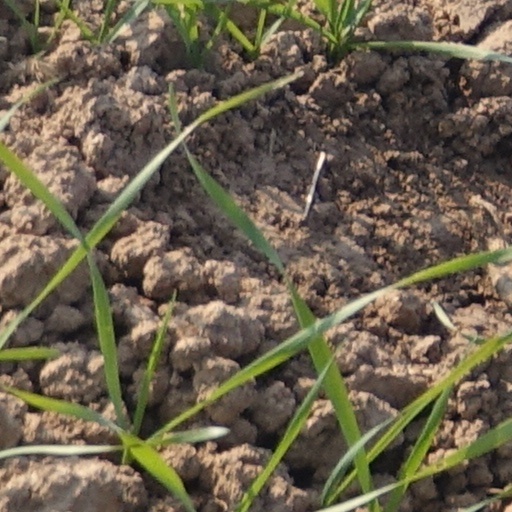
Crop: wheat